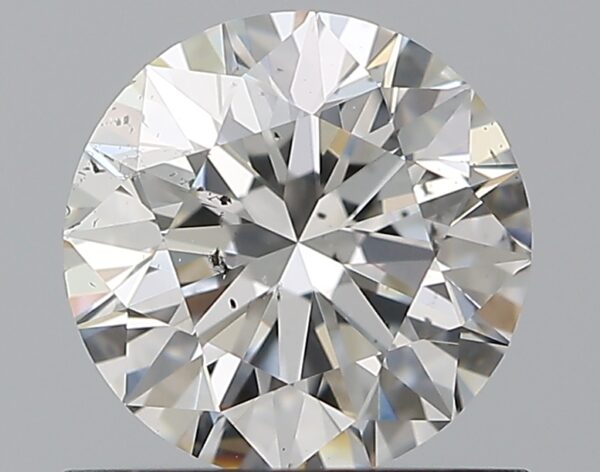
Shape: round
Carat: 0.8
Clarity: SI1
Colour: G
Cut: EX
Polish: EX
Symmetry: EX
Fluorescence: F
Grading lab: GIA
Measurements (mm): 5.89 x 5.93 x 3.71